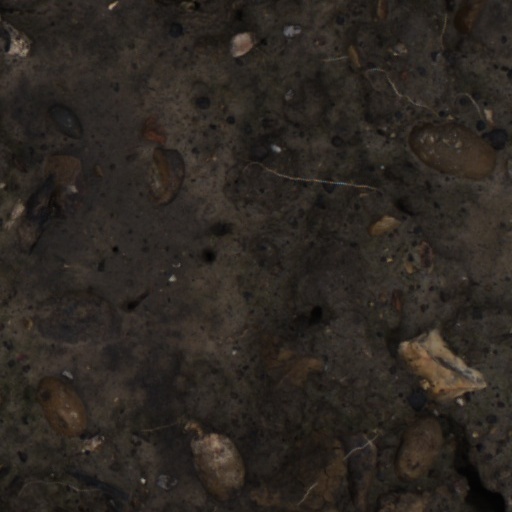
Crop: wheat